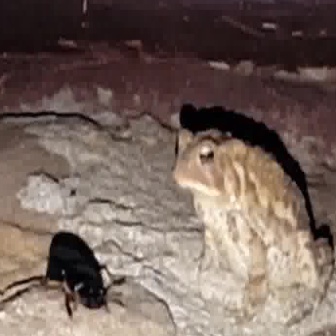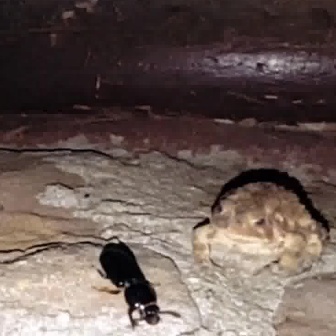
  Please identify the target specified by the bounding box [39,230,126,317] in the first image and locate it in the second image. Return the coordinates in [x_min,y_min,x_max,y_max] format.
Answer: [89,241,178,330]